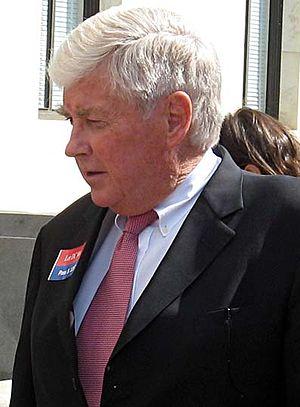
Jack French Kemp, né le 13 juillet 1935 à Los Angeles et mort le 2 mai 2009 à Bethesda, est un joueur de football américain et homme politique américain. Membre du Parti républicain, il est représentant fédéral de l'État de New York entre 1971 et 1989, secrétaire au Logement et au Développement urbain entre 1989 et 1993 durant la présidence de George H. W. Bush puis candidat à la vice-présidence des États-Unis en 1996 sur le ticket républicain formé par Robert Dole.